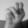
ASL letter: N